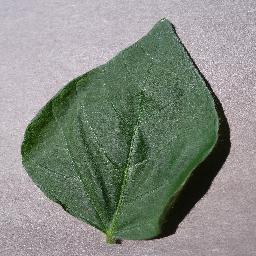
Label: Soybean___healthy